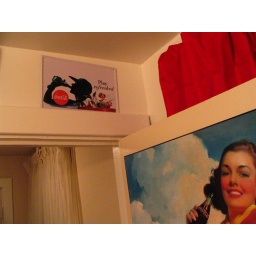
The sign above the door will be replaced..by WALLPAPER GP found WOO HOO